Lac La Belle (Michigan)

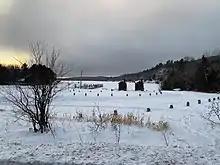
Lac La Belle Boat Launch

Haven Falls is a waterfall that is part of the Haven Creek. The falls are located approximately from the inflow to Lac La Belle.